John Danielsen

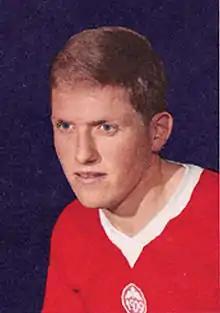
Danielsen in the 1960s

John Danielsen (born 13 July 1939) is a Danish former footballer who played as a midfielder. During his club career he played for Boldklubben 1909. He earned 27 caps for the Denmark national team, won a silver medal in football at the 1960 Summer Olympics, and was in the finals squad for the 1964 European Nations' Cup. He played for 1909 from Odense in Denmark. He was transferred to the German club Werder Bremen, later returning to play for B 1909 again at the end of his career in the early 1970s.